Academic fencing

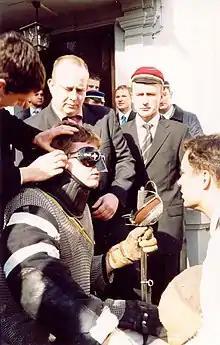
Preparations for a ; here between members of a Polish Corporation Sarmatia and a German fraternity (Freiburg im Breisgau, 2004)

American traveller Mark Twain devoted several chapters of "A Tramp Abroad" (1880) to Heidelberg students' fencing.